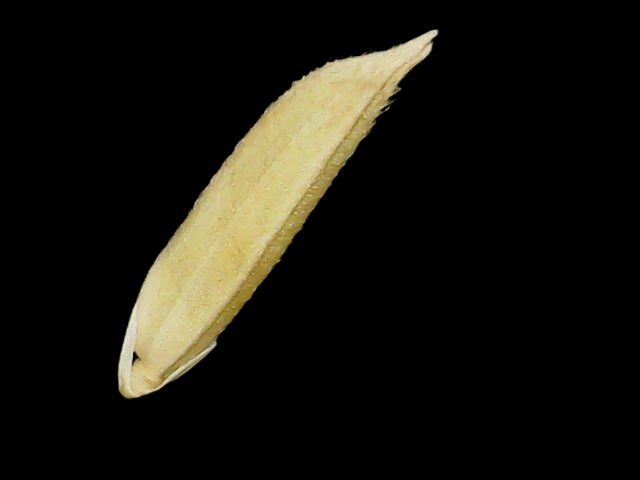
Rice variety: Binadhan25